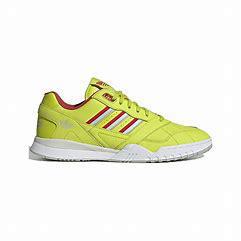
Brand: Adidas
Model: A R